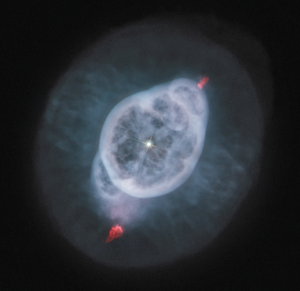
NGC 3242 est une nébuleuse planétaire située dans la constellation de l'Hydre. Elle a été découverte par l'astronome britannique William Herschel en 1785 qui l'a inscrite dans ses notes sous la dénomination WH IV 27. John Herschel l'a aussi observée alors qu'il était à l'Observatoire royal du cap de Bonne-Espérance en Afrique du Sud dans la décennie 1830 et il l'a inscrite sous la dénomination h 3248 et il l'a inclut dans le General Catalogue de 1864 comme GC 2102. Ces observations sont devenues NGC 3242 dans le catalogue de John Dreyer en 1888.